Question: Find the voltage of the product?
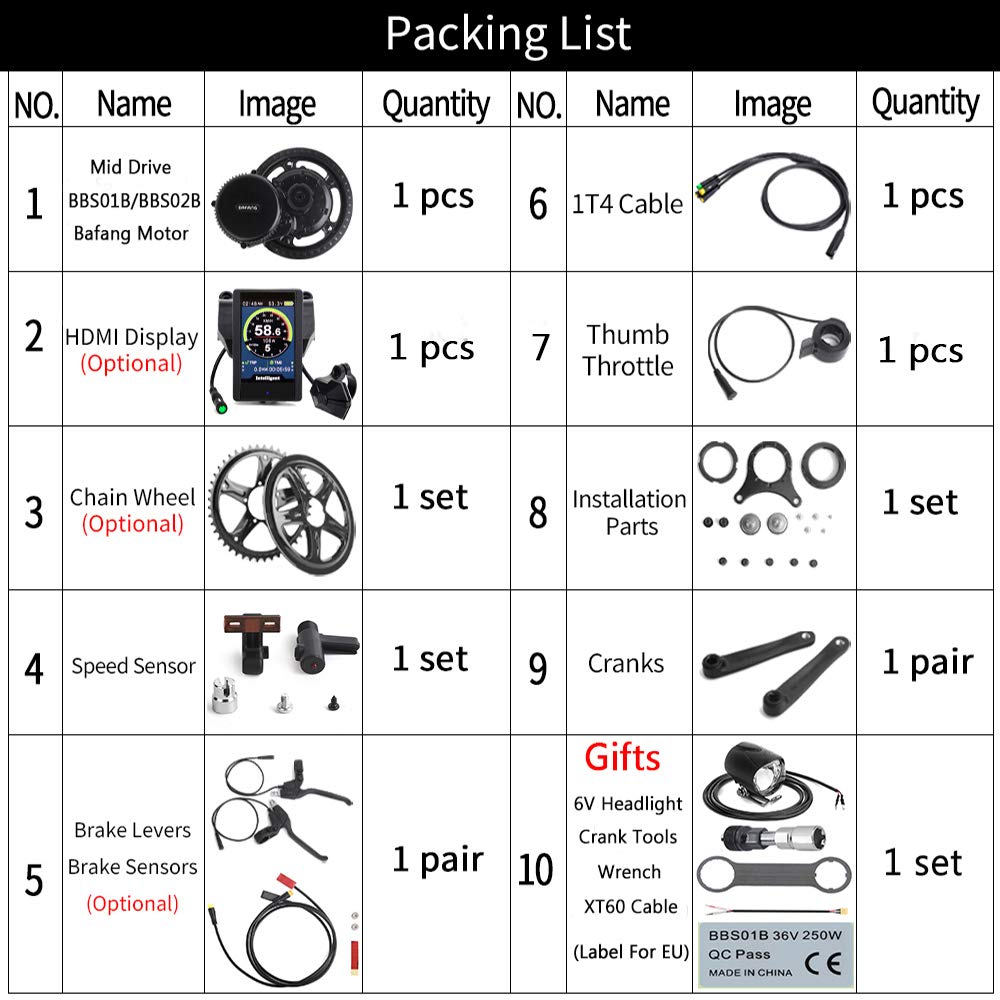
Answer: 6.0 volt